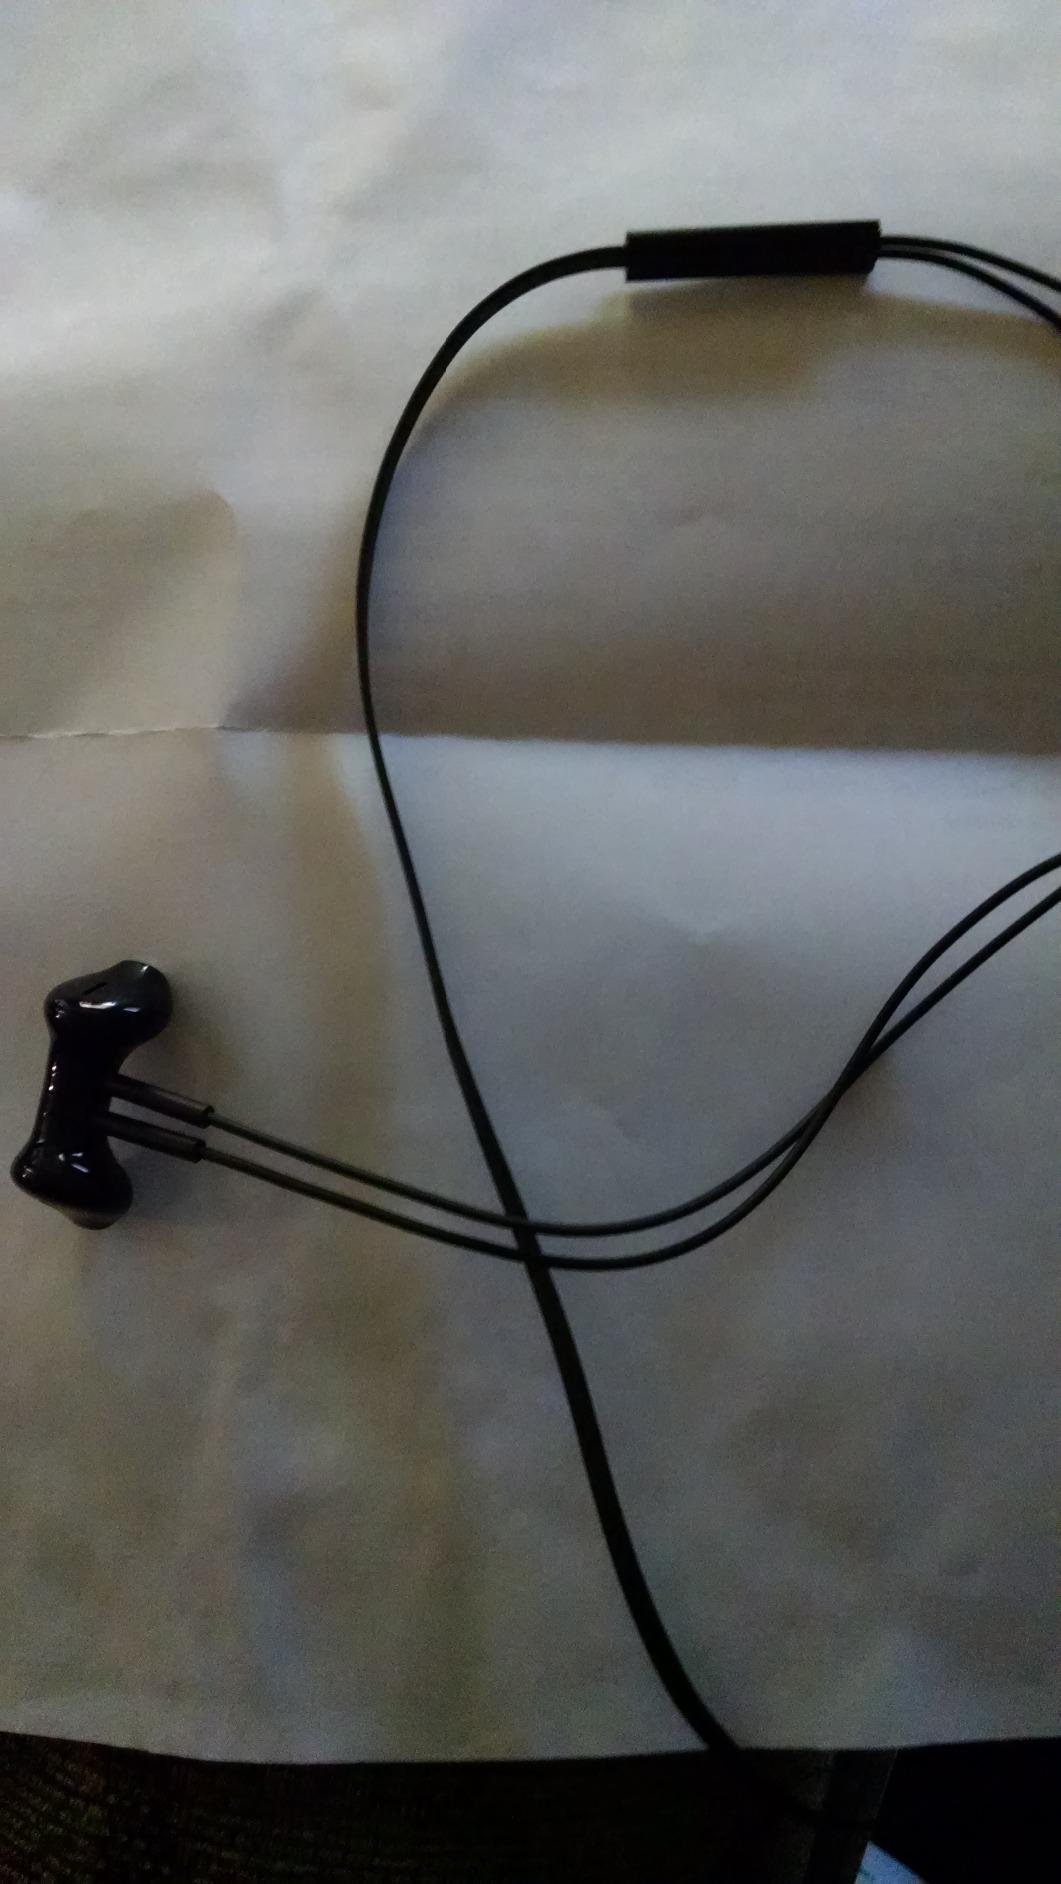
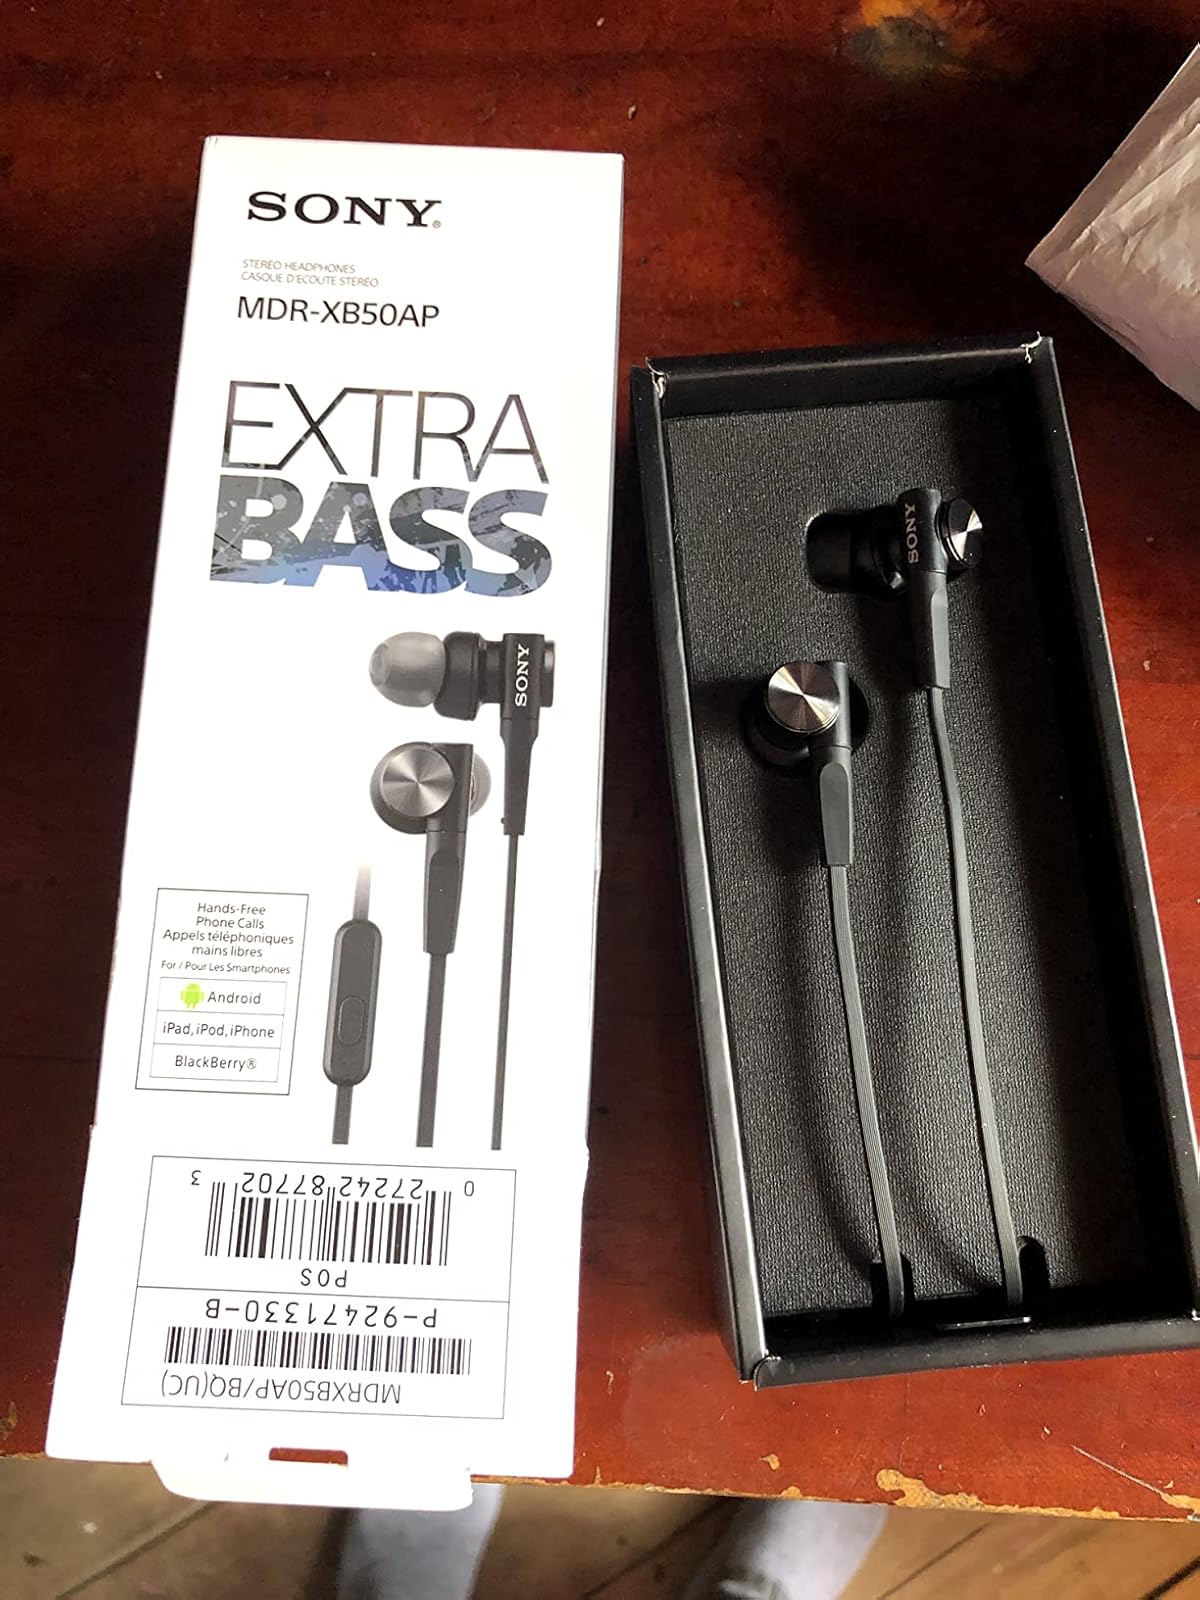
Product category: headphones
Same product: no